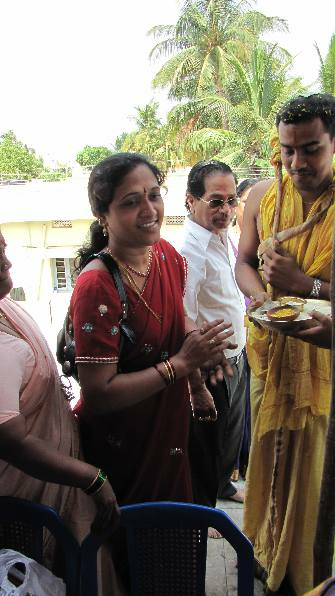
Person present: Yes